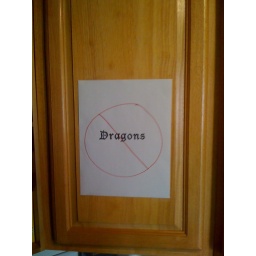
Found this in the kitchen on the second floor of Digg's offices.